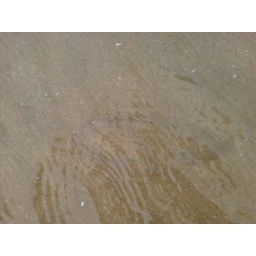
Cool fish in the shallows of Camber beach